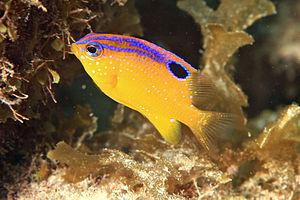
Le Festival International du Film Maritime, d'Exploration et d'Environnement est un festival qui se déroule tous les ans au Palais Neptune, Palais des Congrès de Toulon.
Stegastes diencaeus est un poisson demoiselle appartenant à la famille des Pomacentridae.
Stegastes est un genre de poissons de la famille des Pomacentridae, dont les plus courants sont communément appelés « grégoires ».